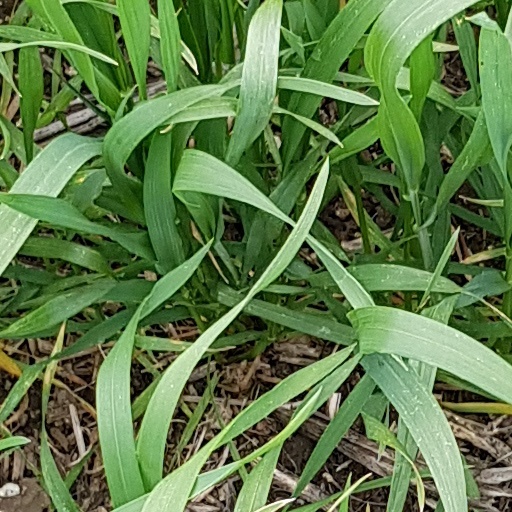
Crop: wheat